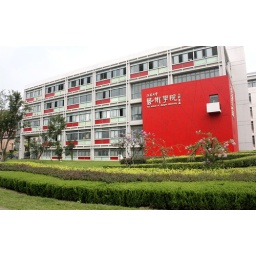
This is from the first bike ride I took around campus. This building is the art school.